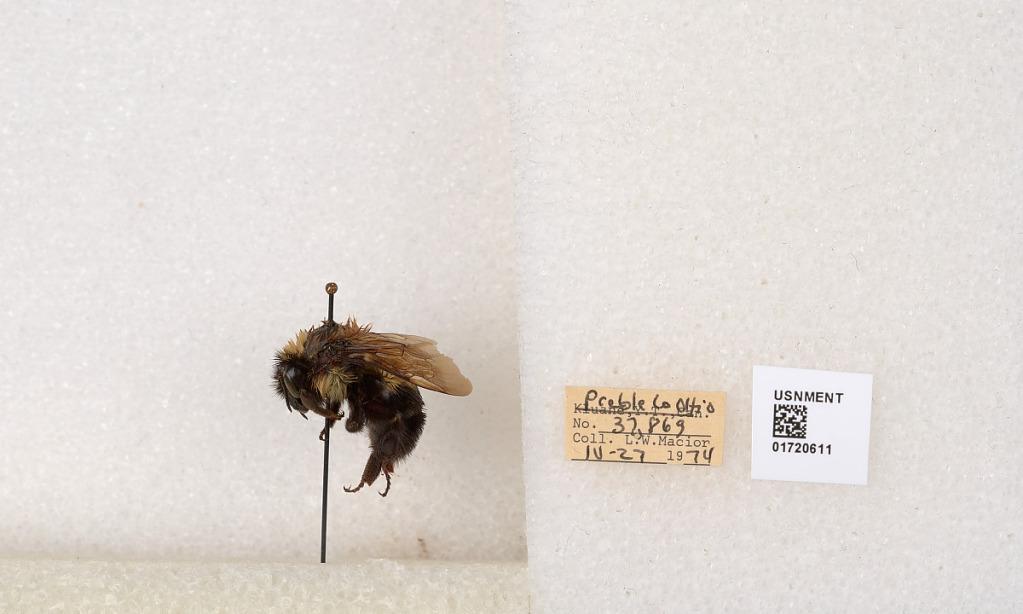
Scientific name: Bombus bimaculatus Cresson
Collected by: L. Macior
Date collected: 1974-4-27
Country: United States
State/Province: Ohio
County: Preble
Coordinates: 39.7416, -84.648